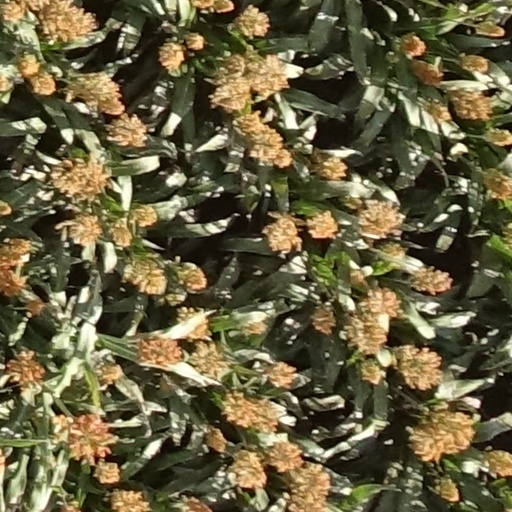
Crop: sorghum